Zig-Zag (company)

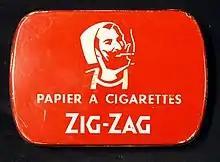
Rolling tin

The company was founded in 1855 by Maurice and Jacques Braunstein. Based in Paris, in 1882 the company built the Papeterie de Gassicourt, a cigarette paper production plant near the town of Mantes-la-Jolie. In 1894, they invented the process of "interleaving" rolling papers. They called their papers Zig-Zag after the zigzag alternating packaging process. In 1900, Zig-Zag was awarded a gold medal at the Universal Exposition in Paris.